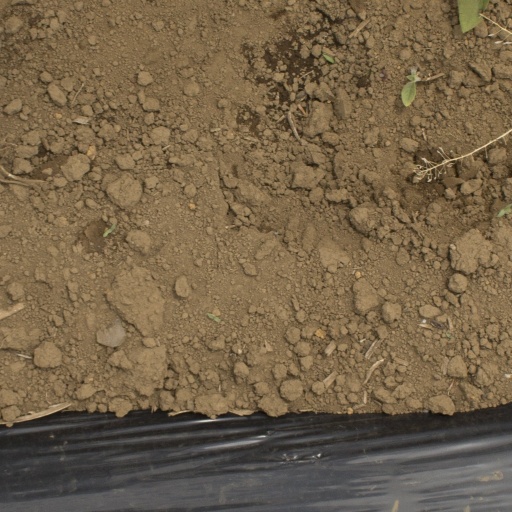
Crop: Jerusalem artichoke